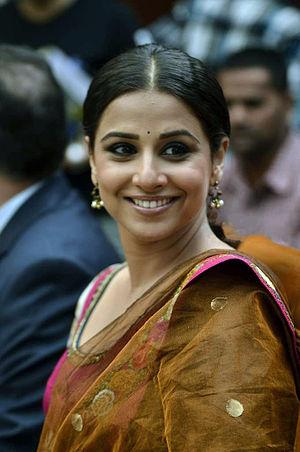
Vidya Balan est une actrice indienne née le 1ᵉʳ janvier 1979, à Palakkad, dans l'État du Kerala. C'est l'une des actrices les plus en vue du moment à Bollywood.
Le Festival de Cannes 2013, 66ᵉ édition du festival, a lieu du 15 au 26 mai 2013 au palais des festivals. La maîtresse de cérémonie est l’actrice Audrey Tautou et le président du jury est le réalisateur et producteur américain Steven Spielberg.